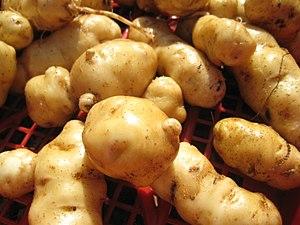
Tubercules de pomme de terre Ozette
L'Ozette, appelée aussi localement Macah Ozette ou Anna Cheeka’s Ozette, est une variété ancienne de pomme de terre originaire du nord-ouest des États-Unis. Cette pomme de terre, du type Fingerling, est cultivée depuis plus de deux siècles par les Makahs, tribu amérindienne de l'État de Washington et n'a été « redécouverte » qu'à la fin des années 1980.